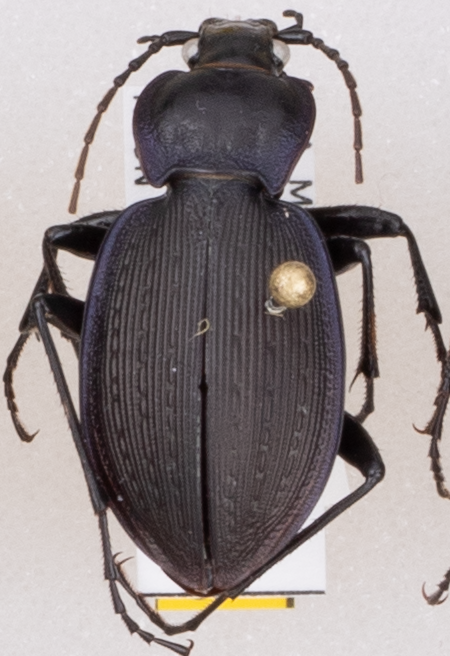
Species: Carabus goryi
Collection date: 2022-06-01
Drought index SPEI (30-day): -1.376
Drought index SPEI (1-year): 0.63
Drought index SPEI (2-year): -0.588